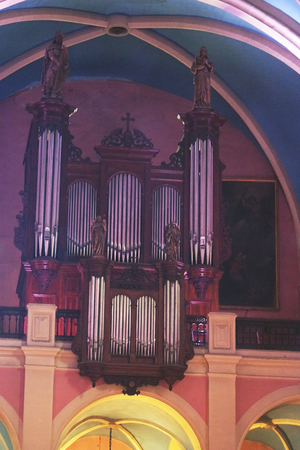
Orgue de Sigean
L'église Saint-Félix de Sigean, est dédiée au saint patron Félix de Gérone, mort en martyr en 304 dans cette même ville de Gérone est l'un des joyaux de l'art de l'histoire et de l'architecture de Sigean tant par son caractère unique que par les diverses œuvres et reliques qu'elle contient.